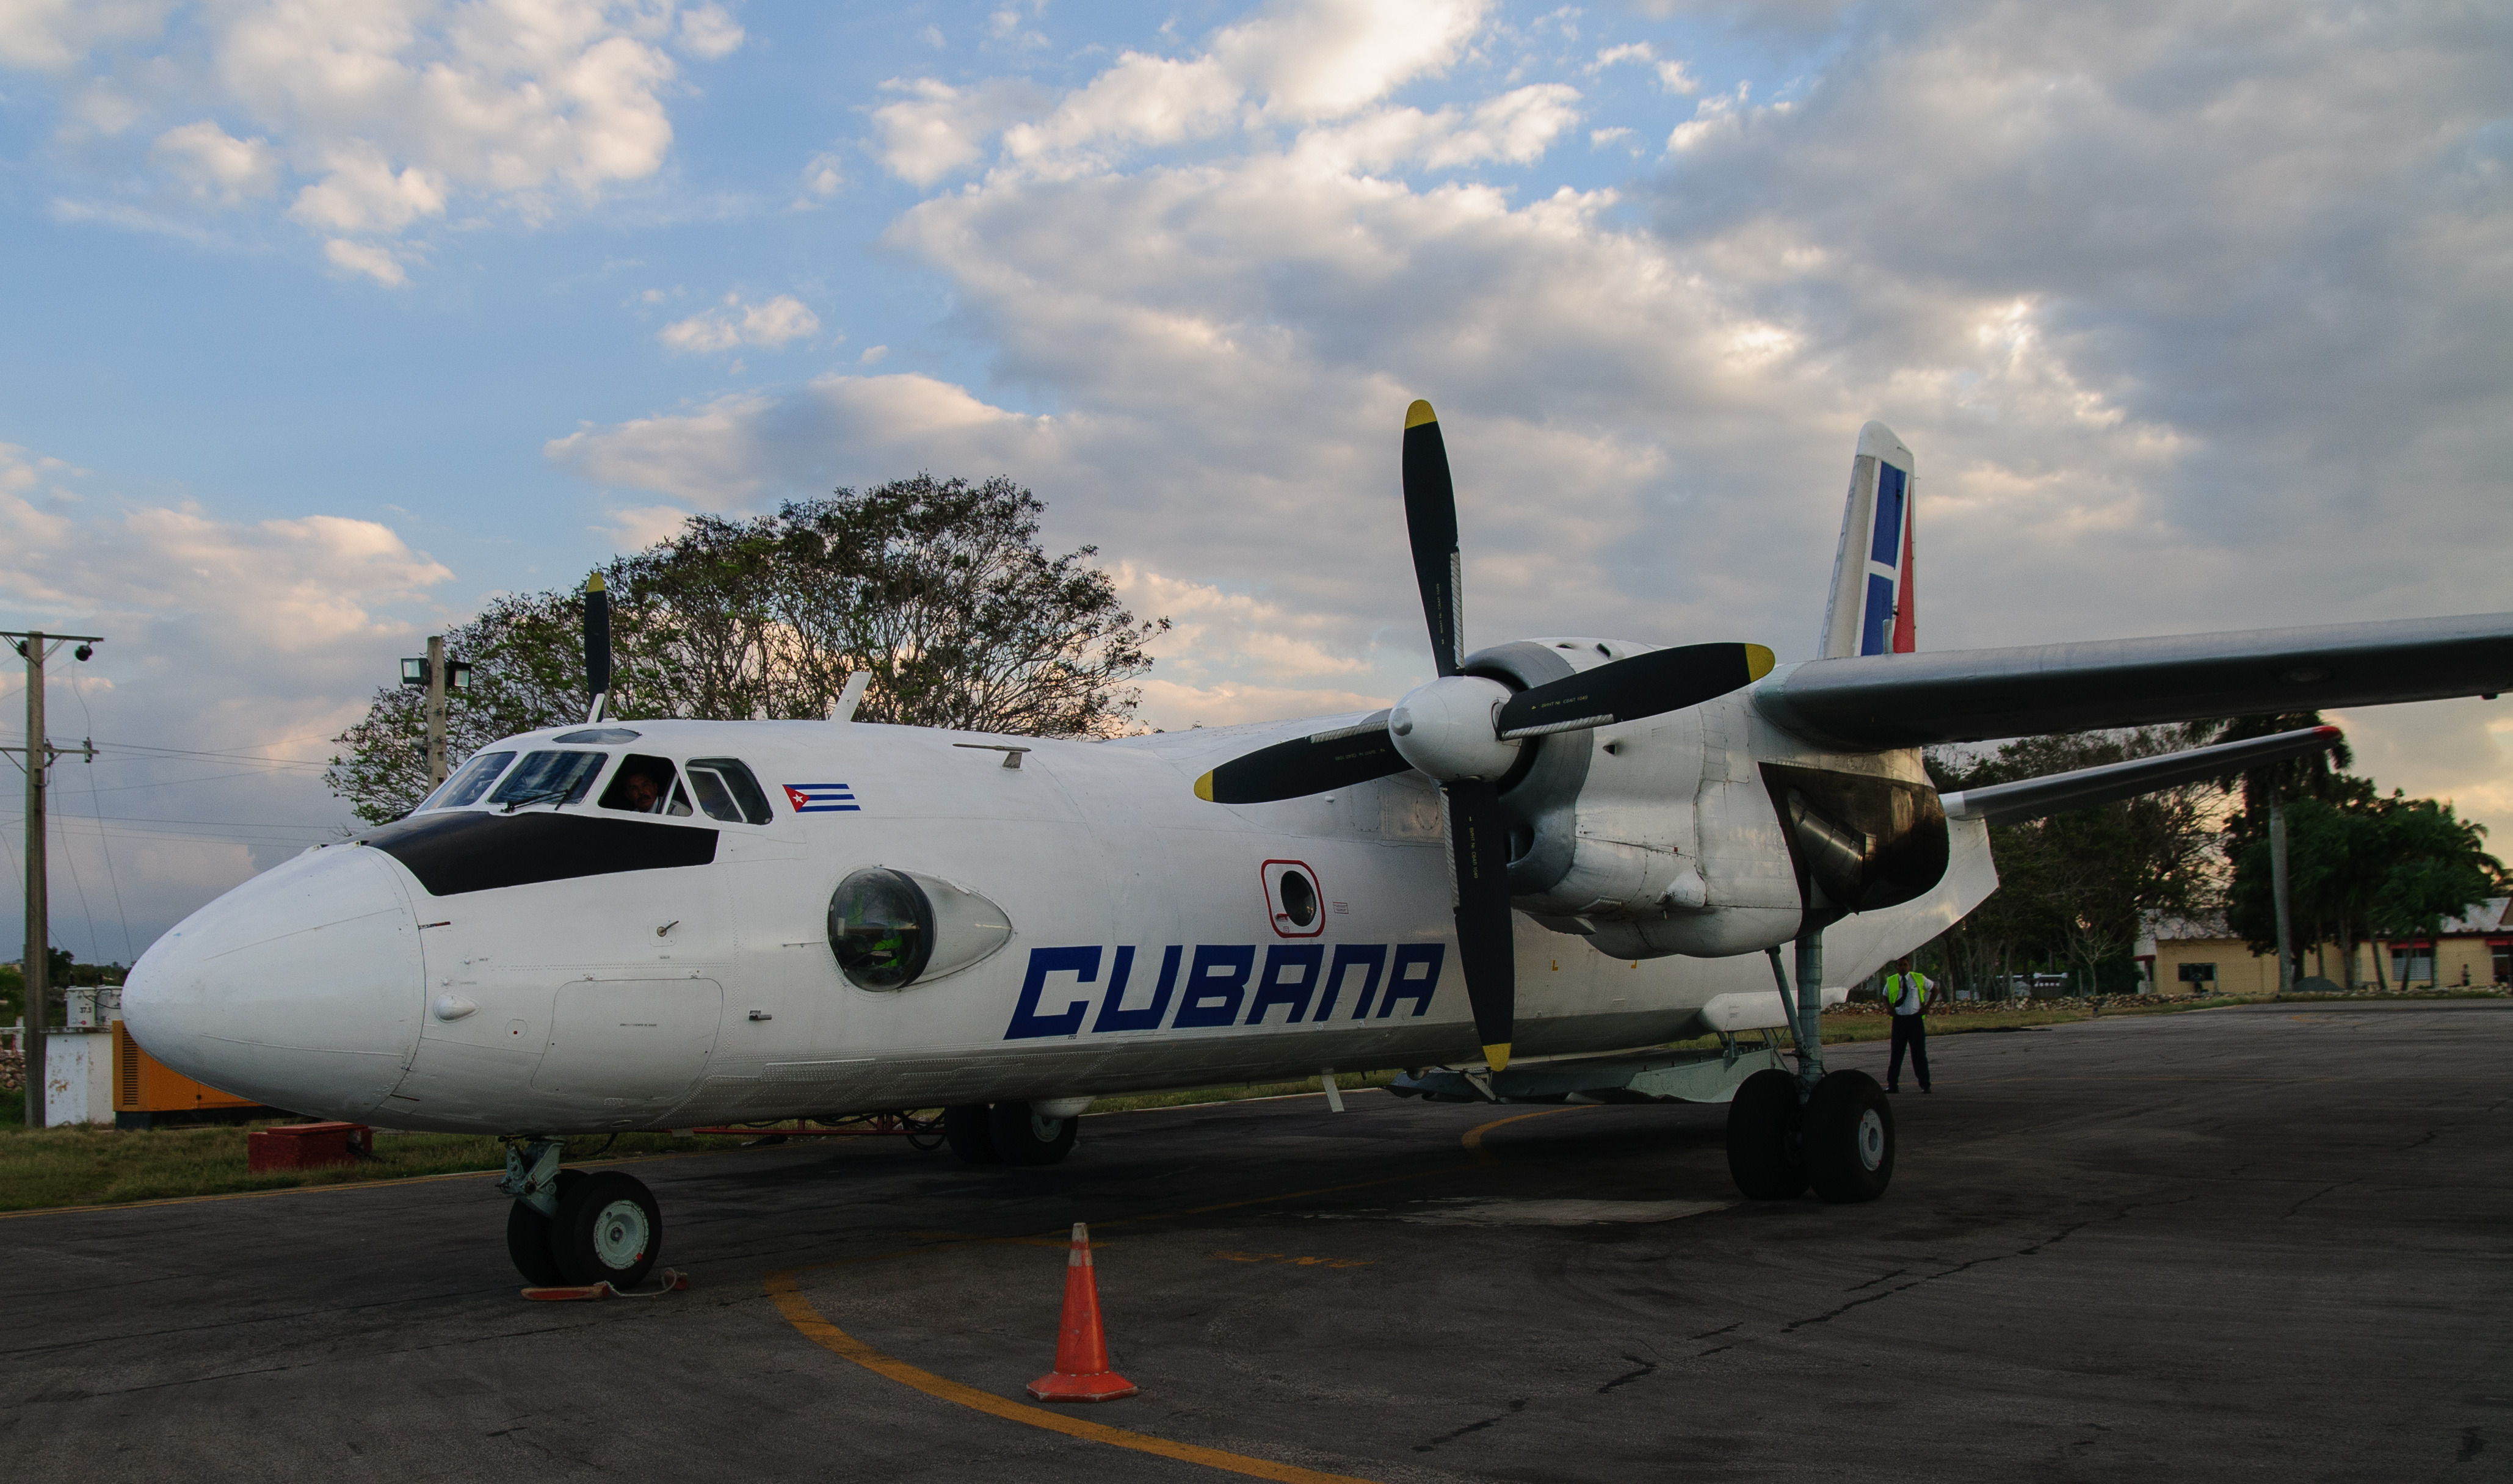
airplane, aircraft, vehicle, airline, aviation, flight, cuba, airliner, turboprop, d300, light aircraft, air force, atmosphere of earth, aerospace engineering, aircraft engine, propeller driven aircraft